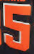
Number: 5